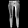
Label: Trouser